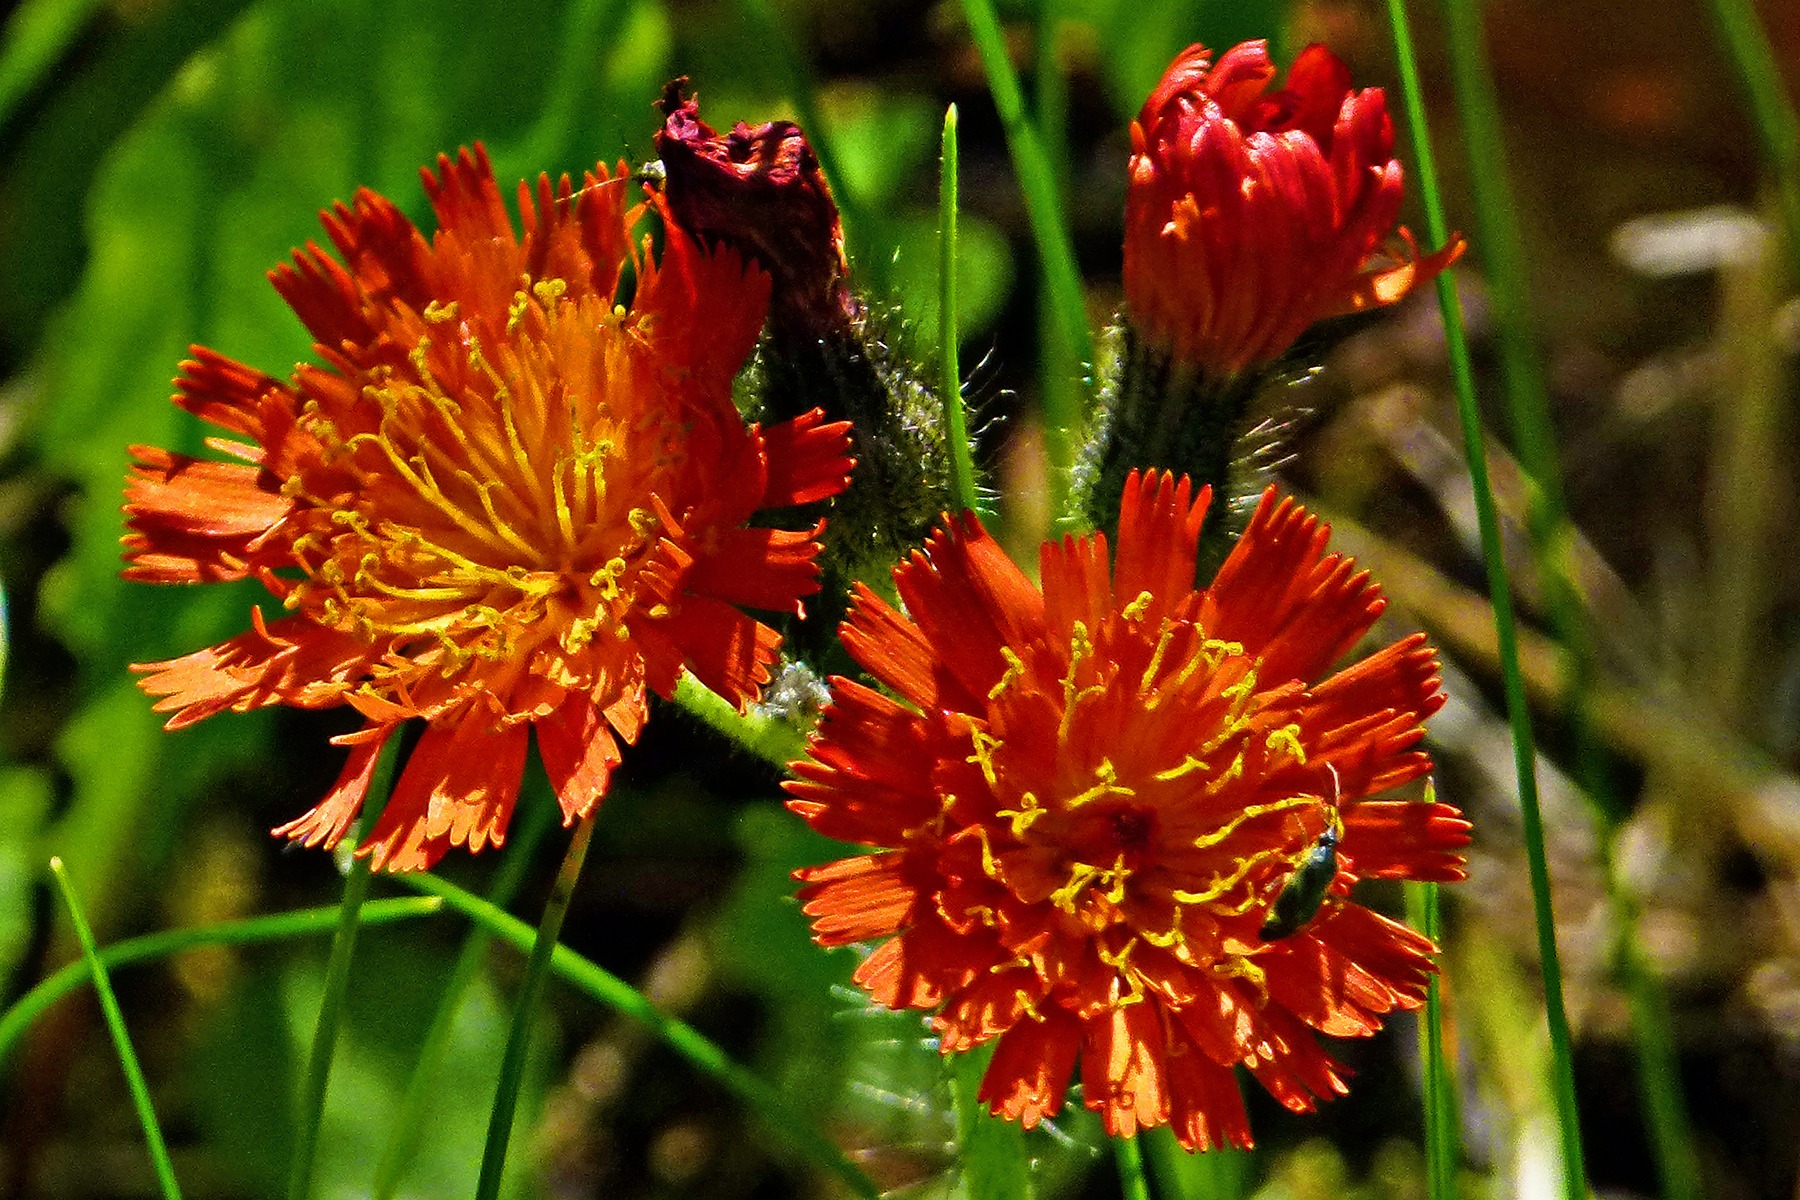
nature, plant, flower, petal, orange, red, herb, botany, flora, plants, wildflower, nectar, macro photography, flowering plant, annual plant, land plant, castilleja, blanket flowers, orange hawkweed, orange red king devil